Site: brandenburg
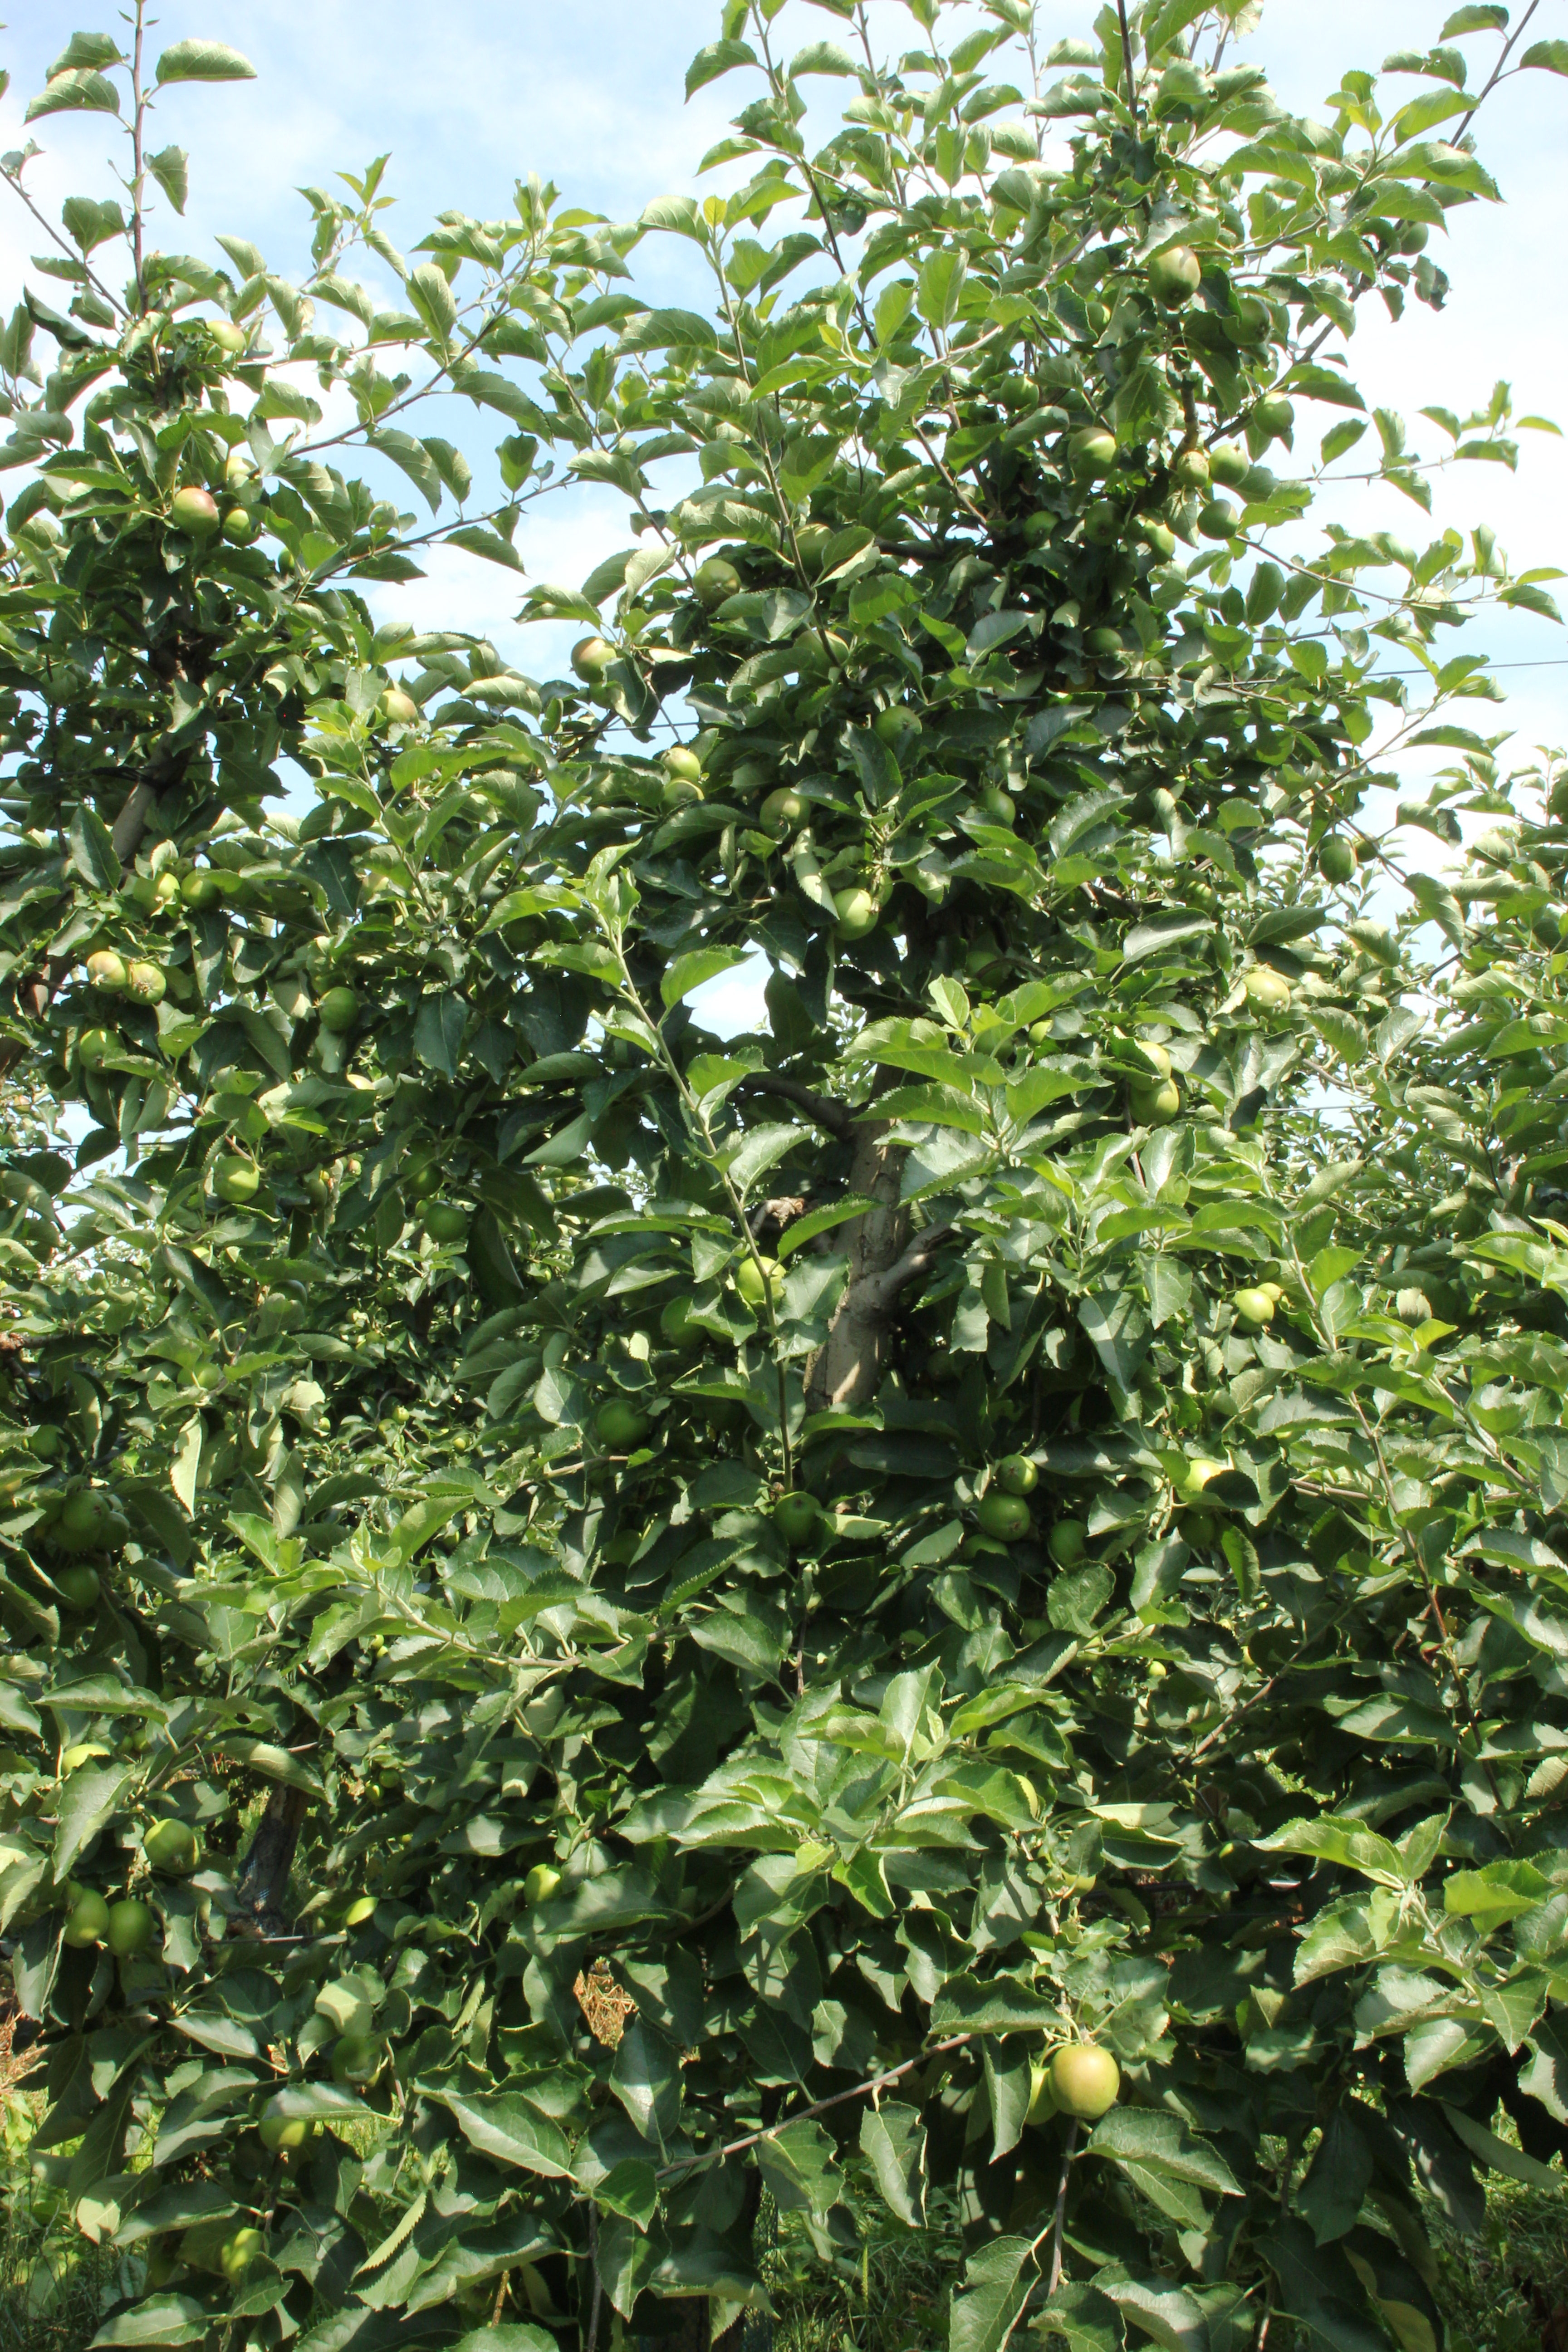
Growth stage (BBCH 74): Development of fruit